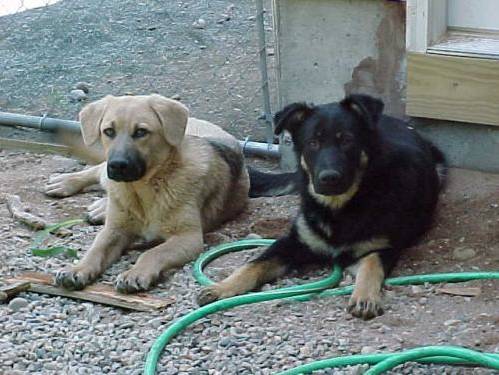
Label: dogs